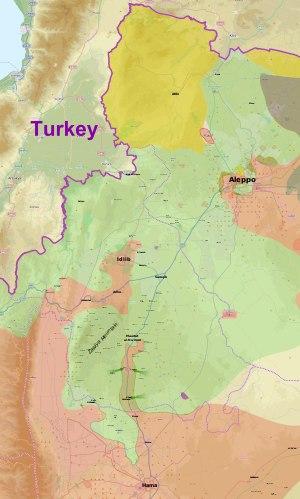
La bataille de Khan Cheikhoun a lieu du 24 mars au 26 mai 2014 pendant la guerre civile syrienne. Elle s'achève par la prise de la ville de Khan Cheikhoun par les rebelles.